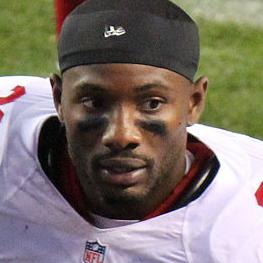
Age: 22